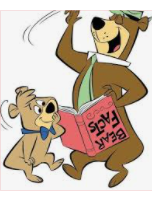
Portrait style: Cartoon Portrait